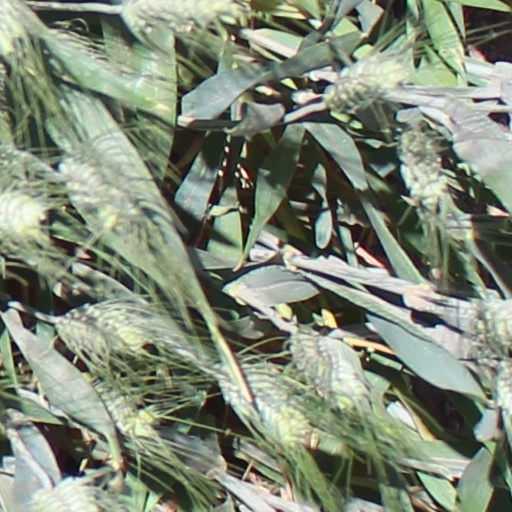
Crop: wheat